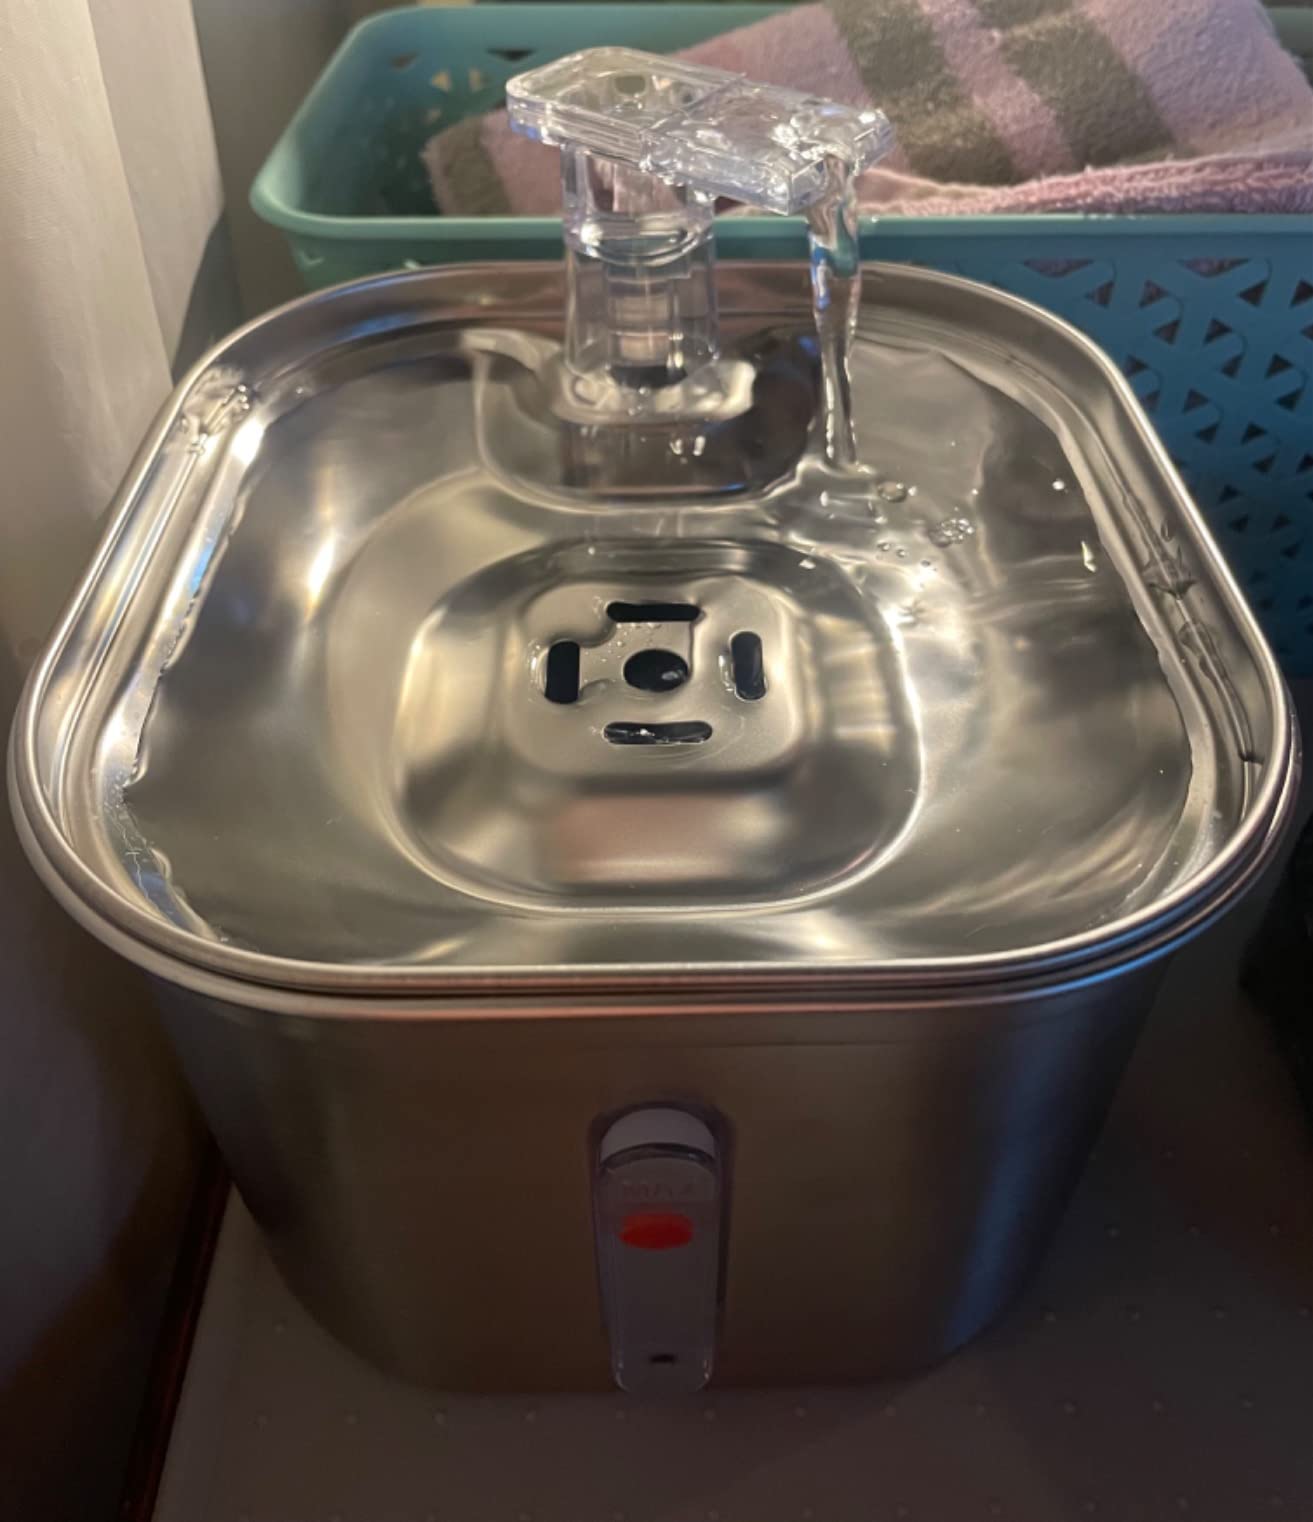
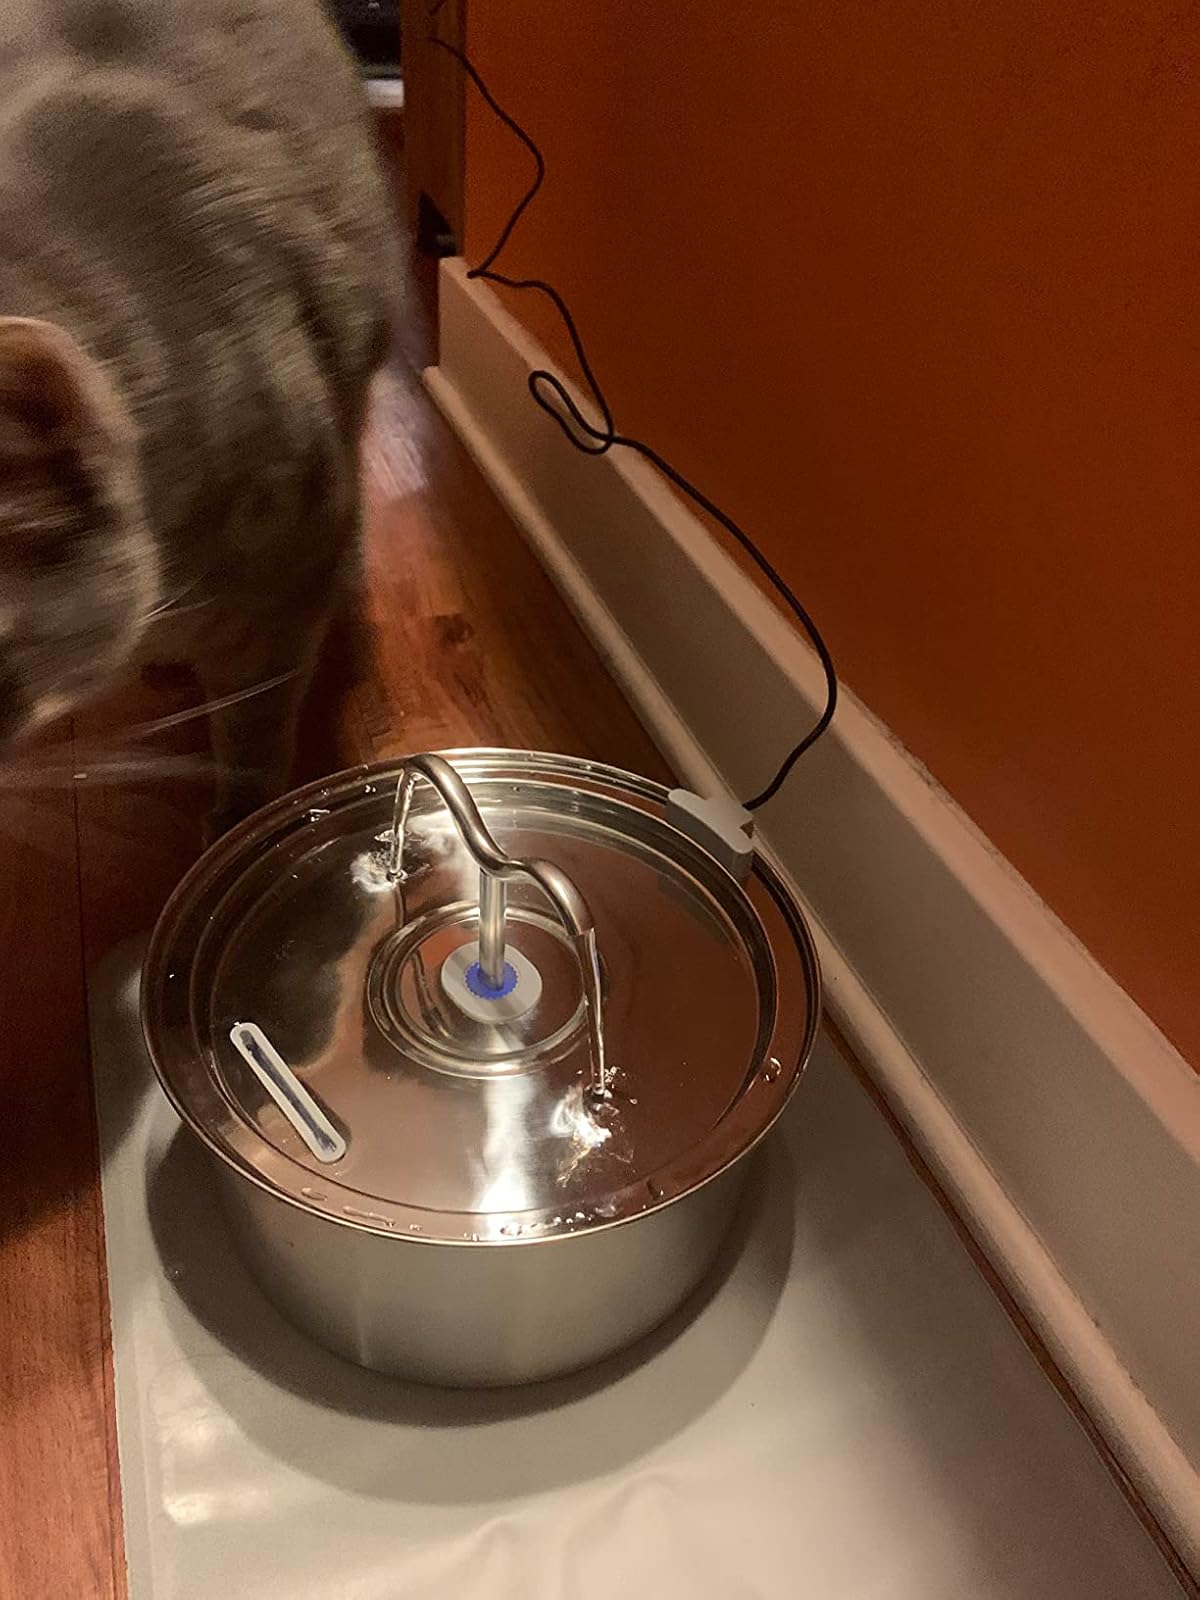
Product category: items_bowl
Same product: no